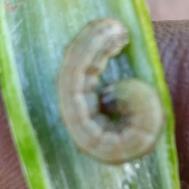
Crop: Onion
Condition: caterpillar-p